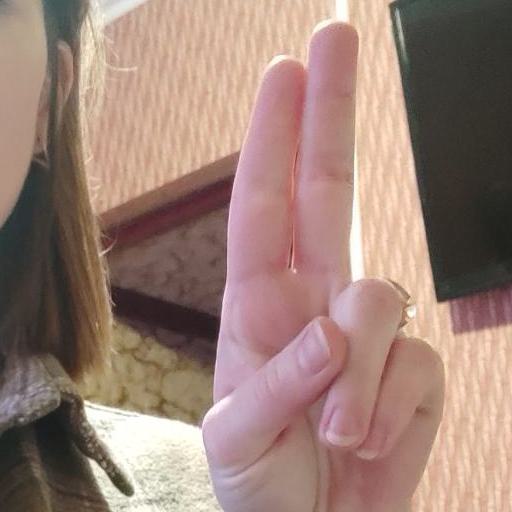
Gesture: two_up